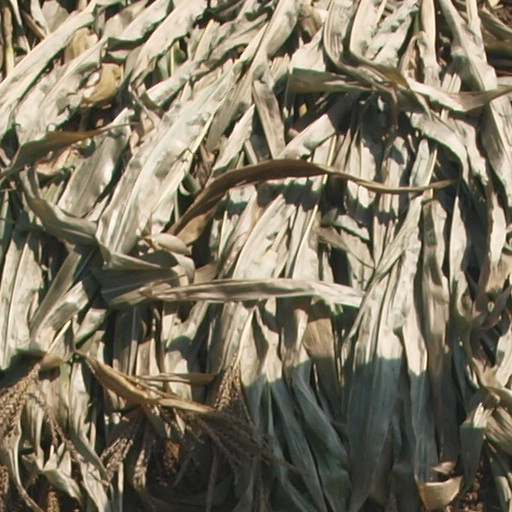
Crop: maize; corn